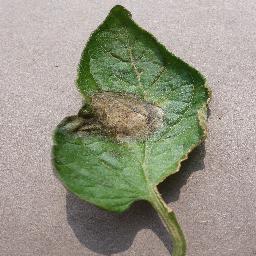
Label: Tomato___Late_blight